North Western Coal and Navigation Company

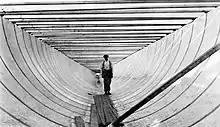
Construction of the Lethbridge Northern Irrigation District flume across the Oldman River

NWC&NC built the steamboat 'Baroness' along with a number of barges in 1883 to ship coal to Medicine Hat, by the Oldman River. However, this soon proved to be impractical, as the time of navigable high water was short and undependable, and shoals and sandbanks proved hazardous. Only 3200 tons of coal was delivered to Medicine Hat in two years. Sir Alexander Galt had already conceived the idea of a narrow gauge railway, and in 1884 the Federal government confirmed the British charter, and empowered the NWC&NC to build a narrow gauge railway from Dunmore, Alberta, to its coal properties at Lethbridge. NWC&NC contracted Canadian Pacific Railway to buy a minimum of 20,000 tons of coal a year for five years at $5 a ton delivered to Medicine Hat. Canada's Governor General, the Marquis of Landsdowne, demonstrated the Dominion government's support of the Galt enterprises, by opening the Galts' narrow gauge railway on October 19, 1885, in Lethbridge.